Question: Please indicate a possible affordance area of the bed that can be used for lying down
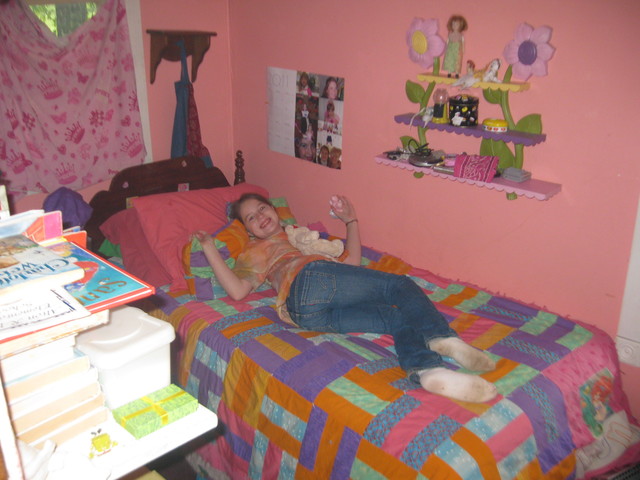
Answer: [83.5, 189.5, 637.5, 477.5]